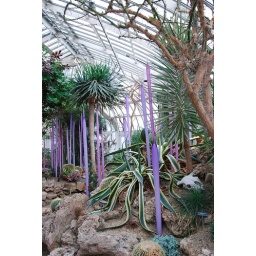
first time I have seen his glass planted in person